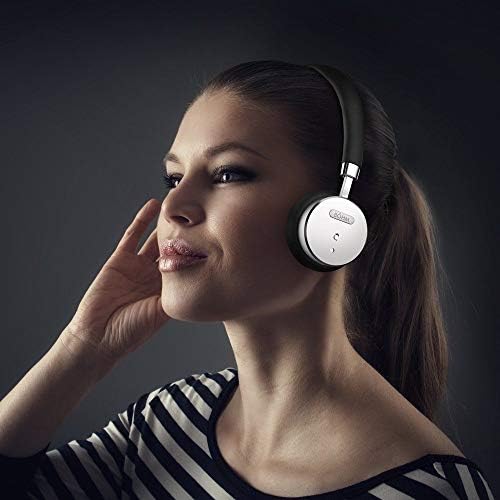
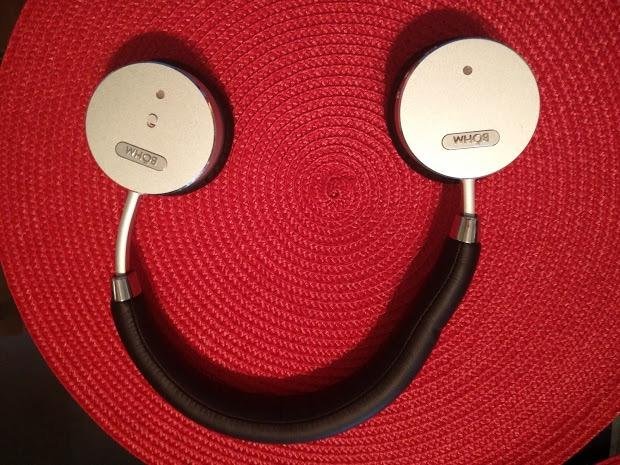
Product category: headphones
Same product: yes